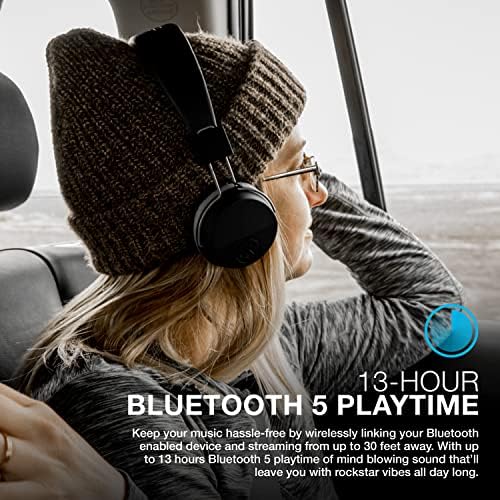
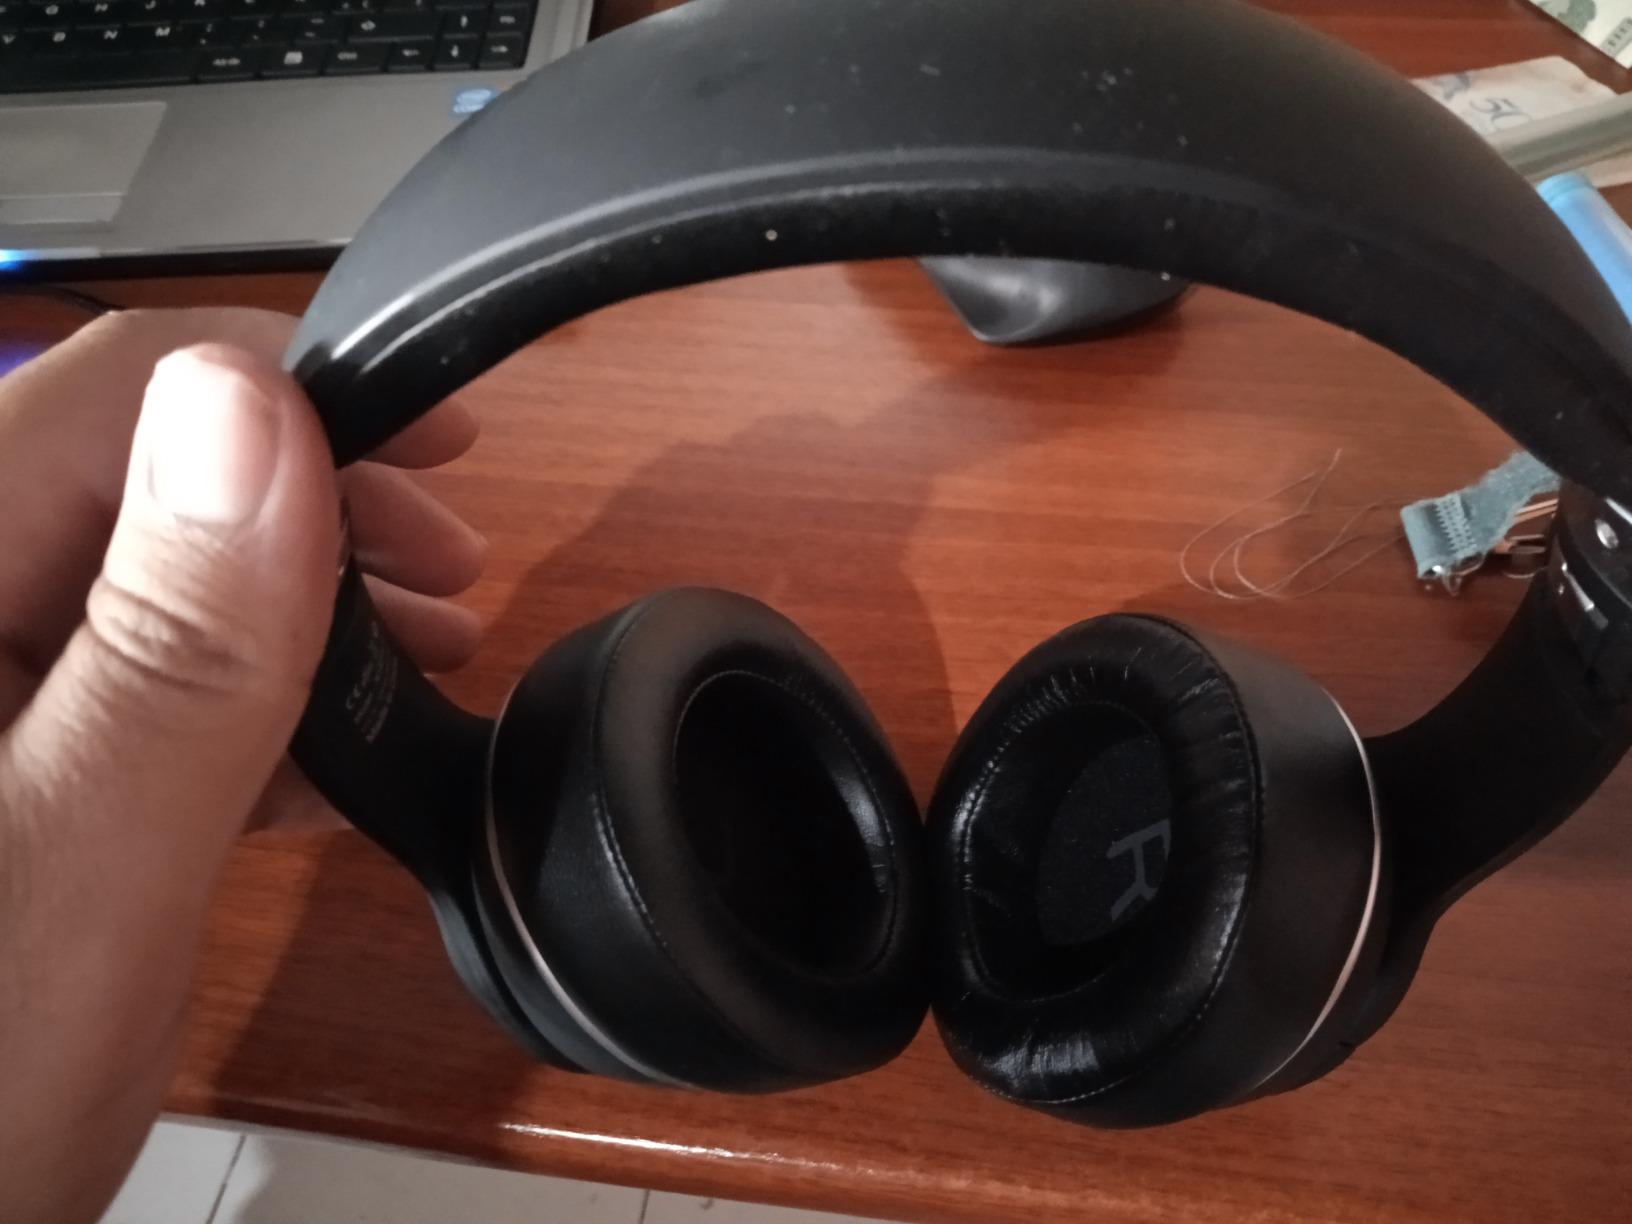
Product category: headphones
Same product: no